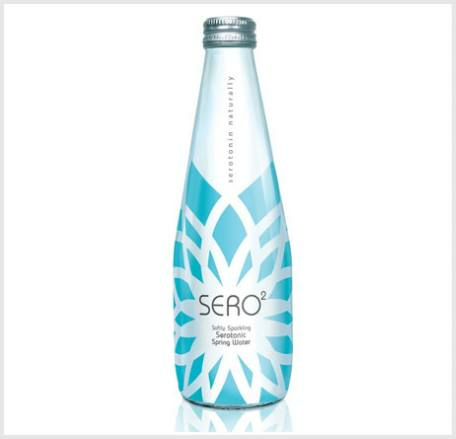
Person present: No